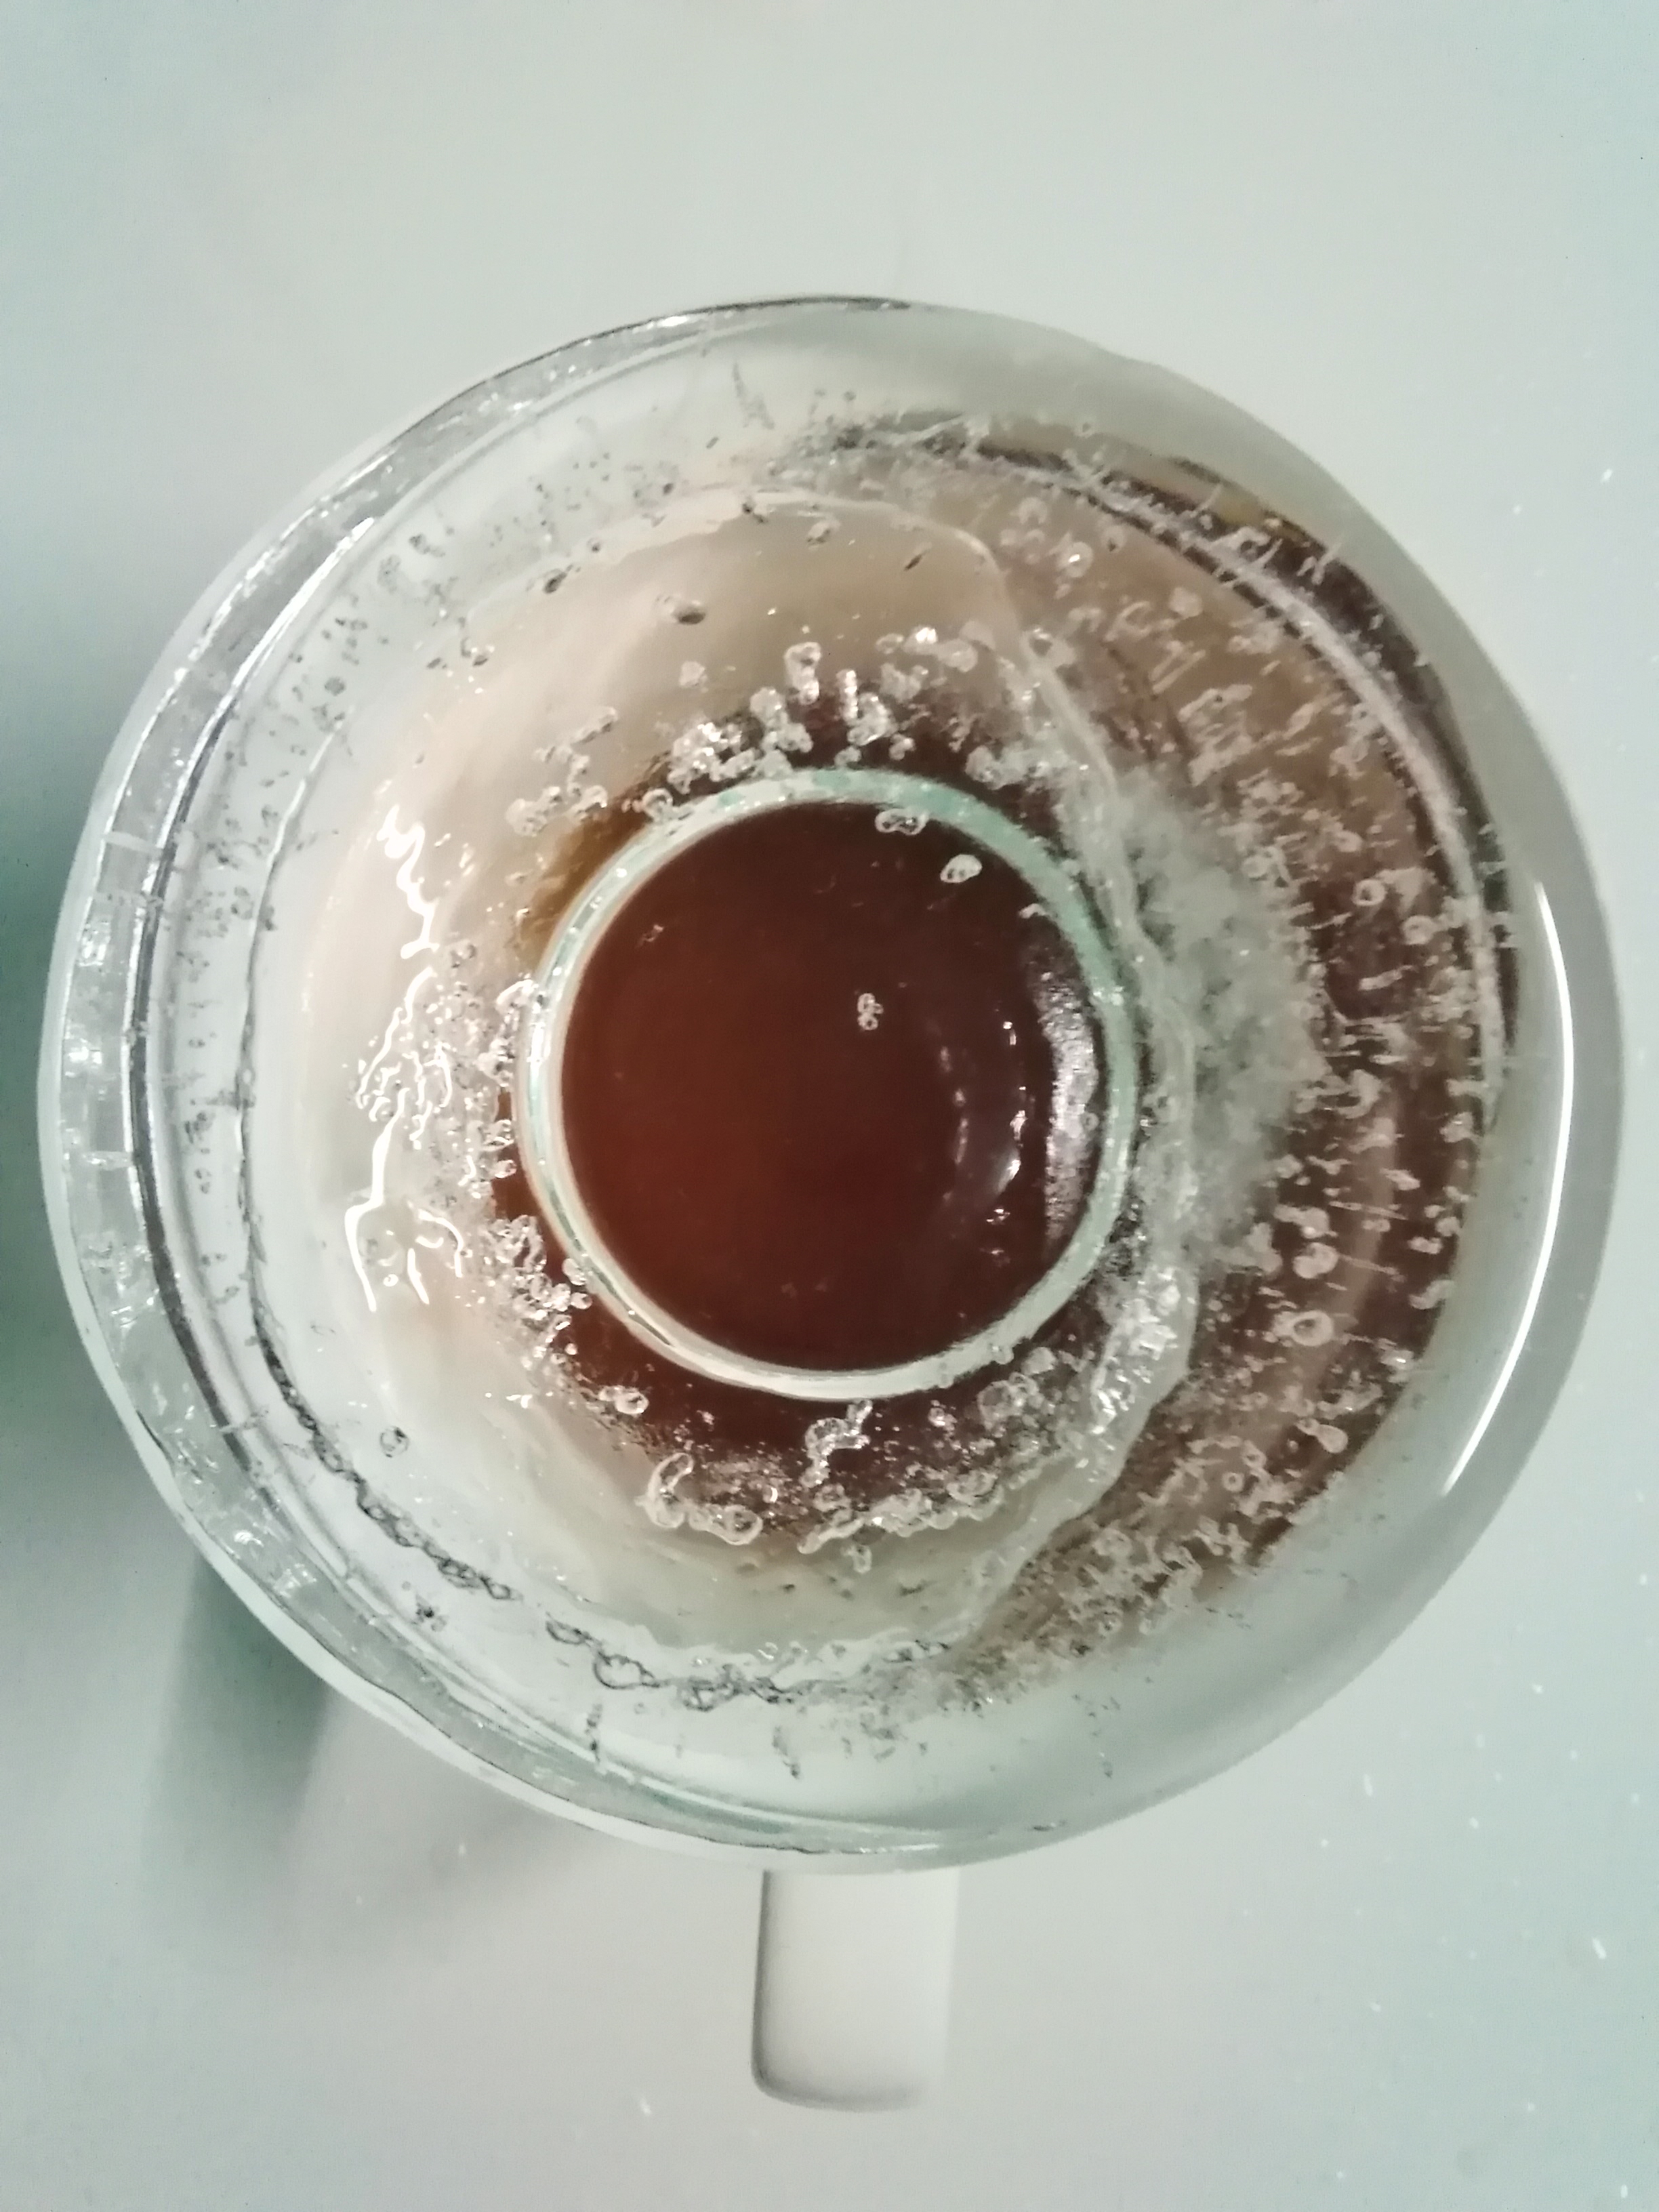
ice, hole, round, shape, coffee, mug, milk, tea, drink, beverage, food photography, art, design, white, brown, chocolate, food, cup, liquid, circle